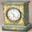
Label: clock